Great Petition

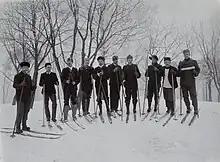
Nylands Nation gathering names for the Great Petition in 1899 (Eugen Schauman fourth from the right)

The Great Petition was a document produced in the Grand Duchy of Finland in 1899, during the first period of the Russification of Finland. It petitioned the Grand Duke of Finland, Tsar Nicholas II to reconsider his February Manifesto issued earlier in the same year. University students went from village to village to collect more than half a million signatures, roughly one fifth of the Finnish population at the time, within eleven days.